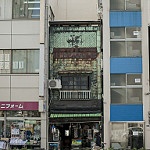
Label: non_damage_buildings_street